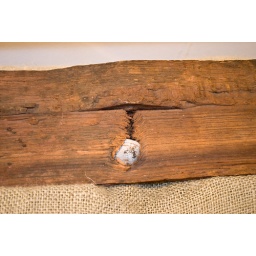
Chickamauga Battlefield, war log, minie ball in a tree from the battlefield